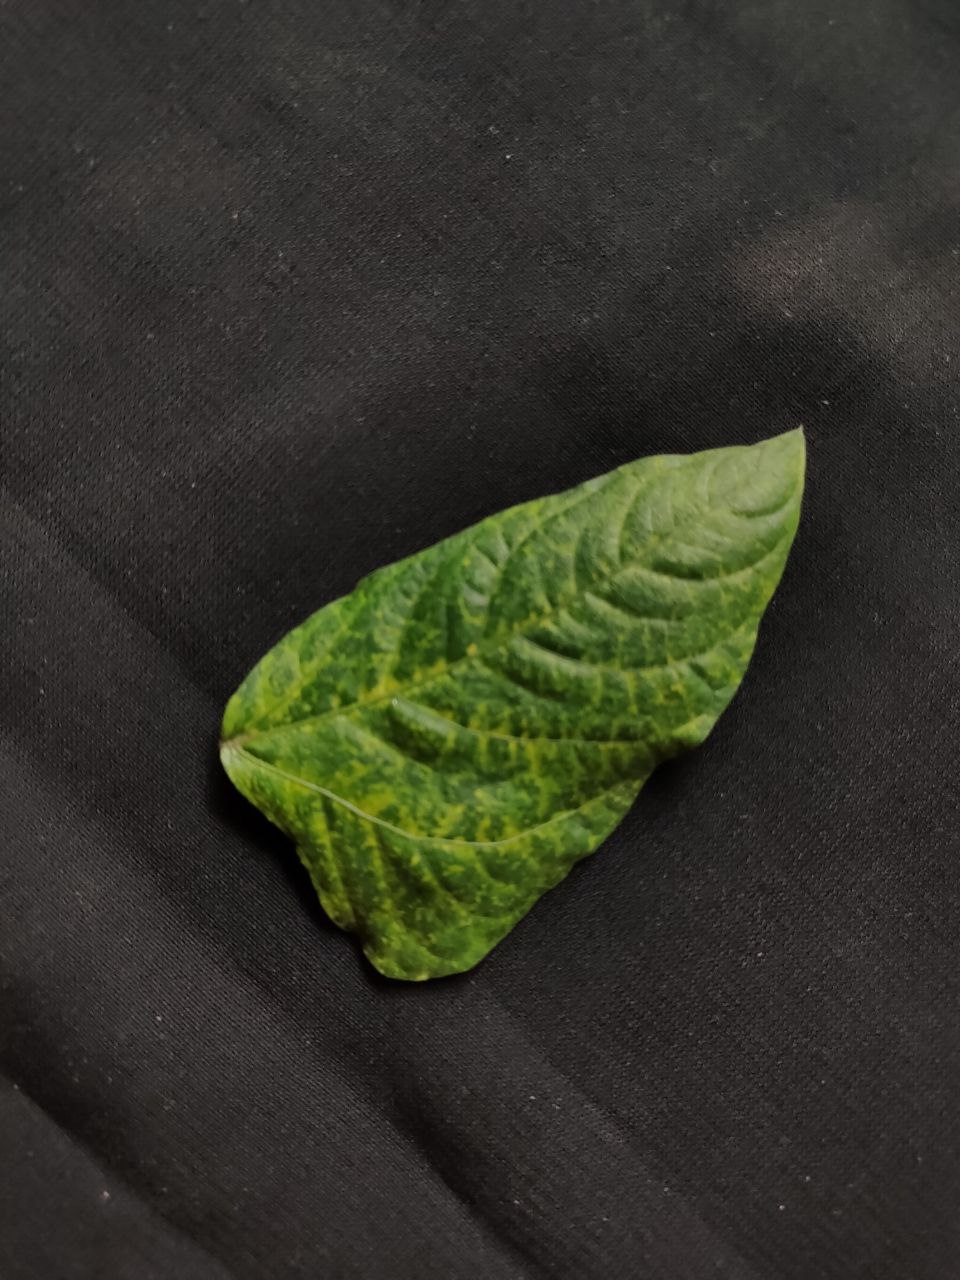
Crop: cowpea
Leaf condition: Mosaic Virus